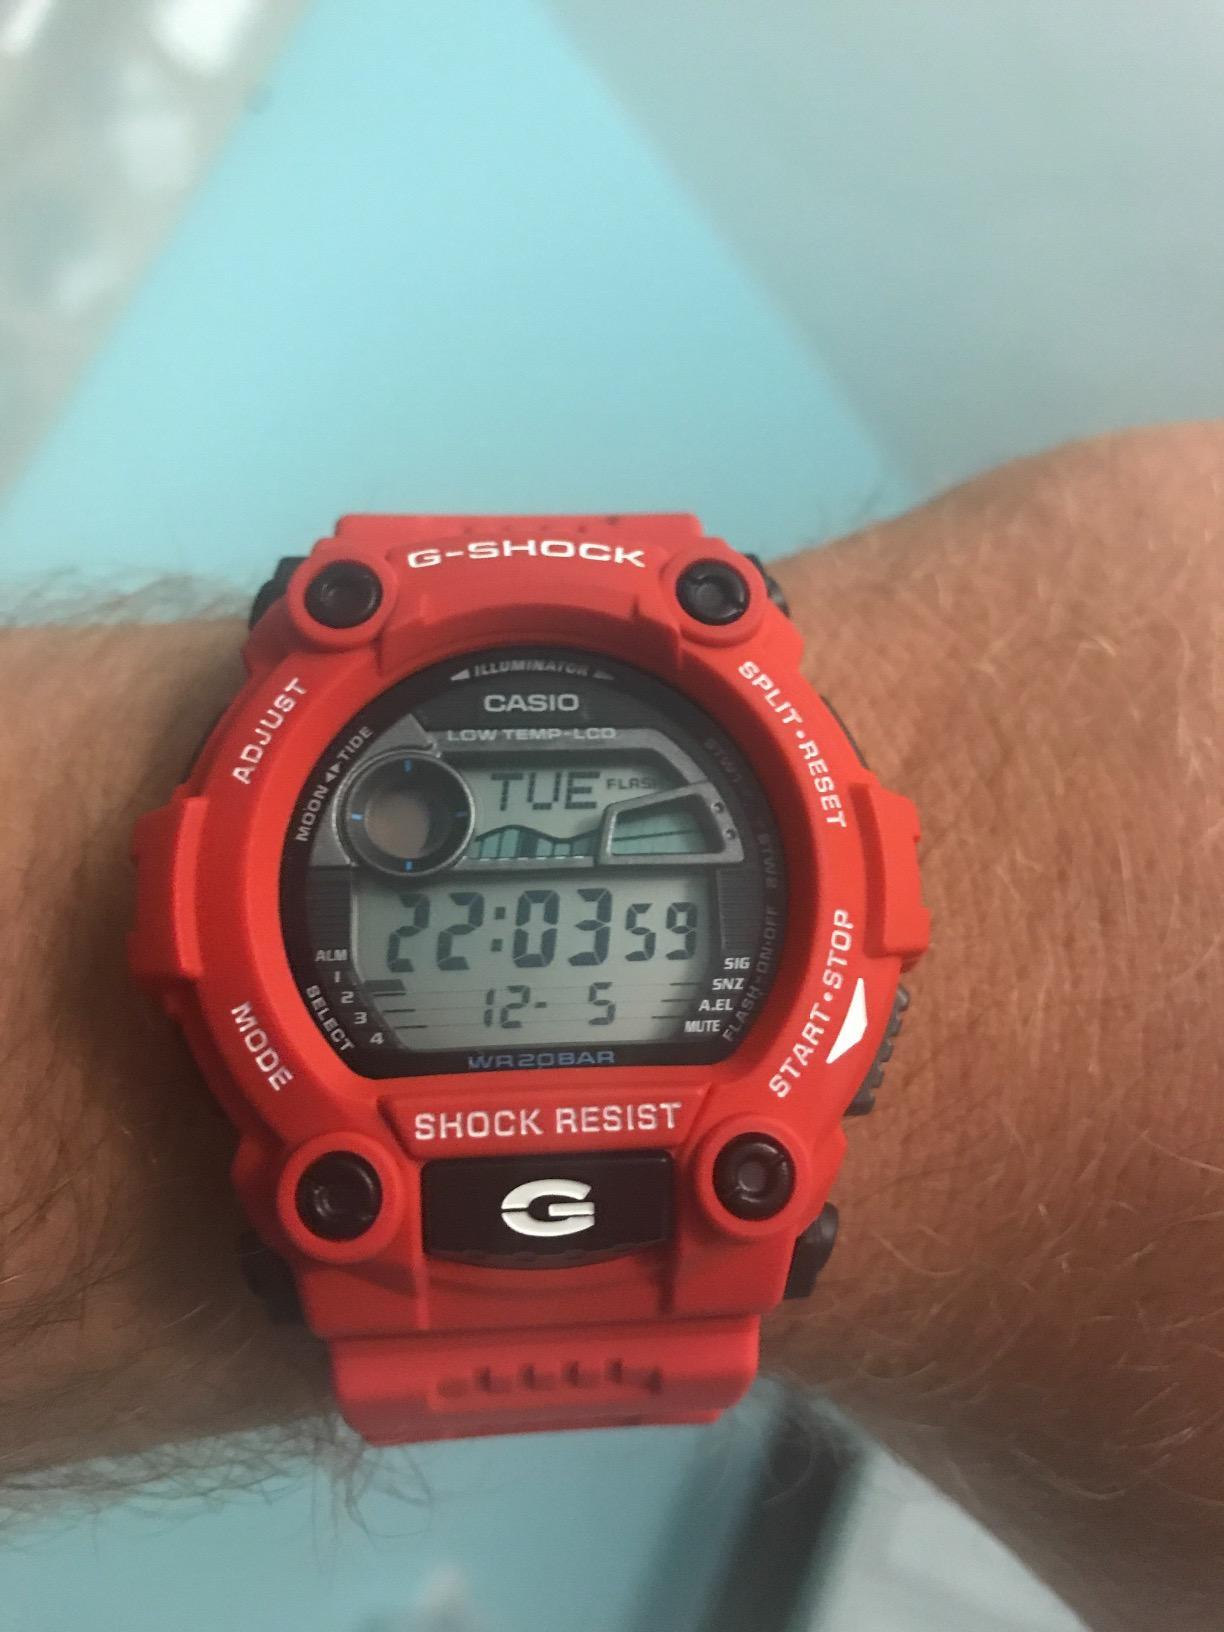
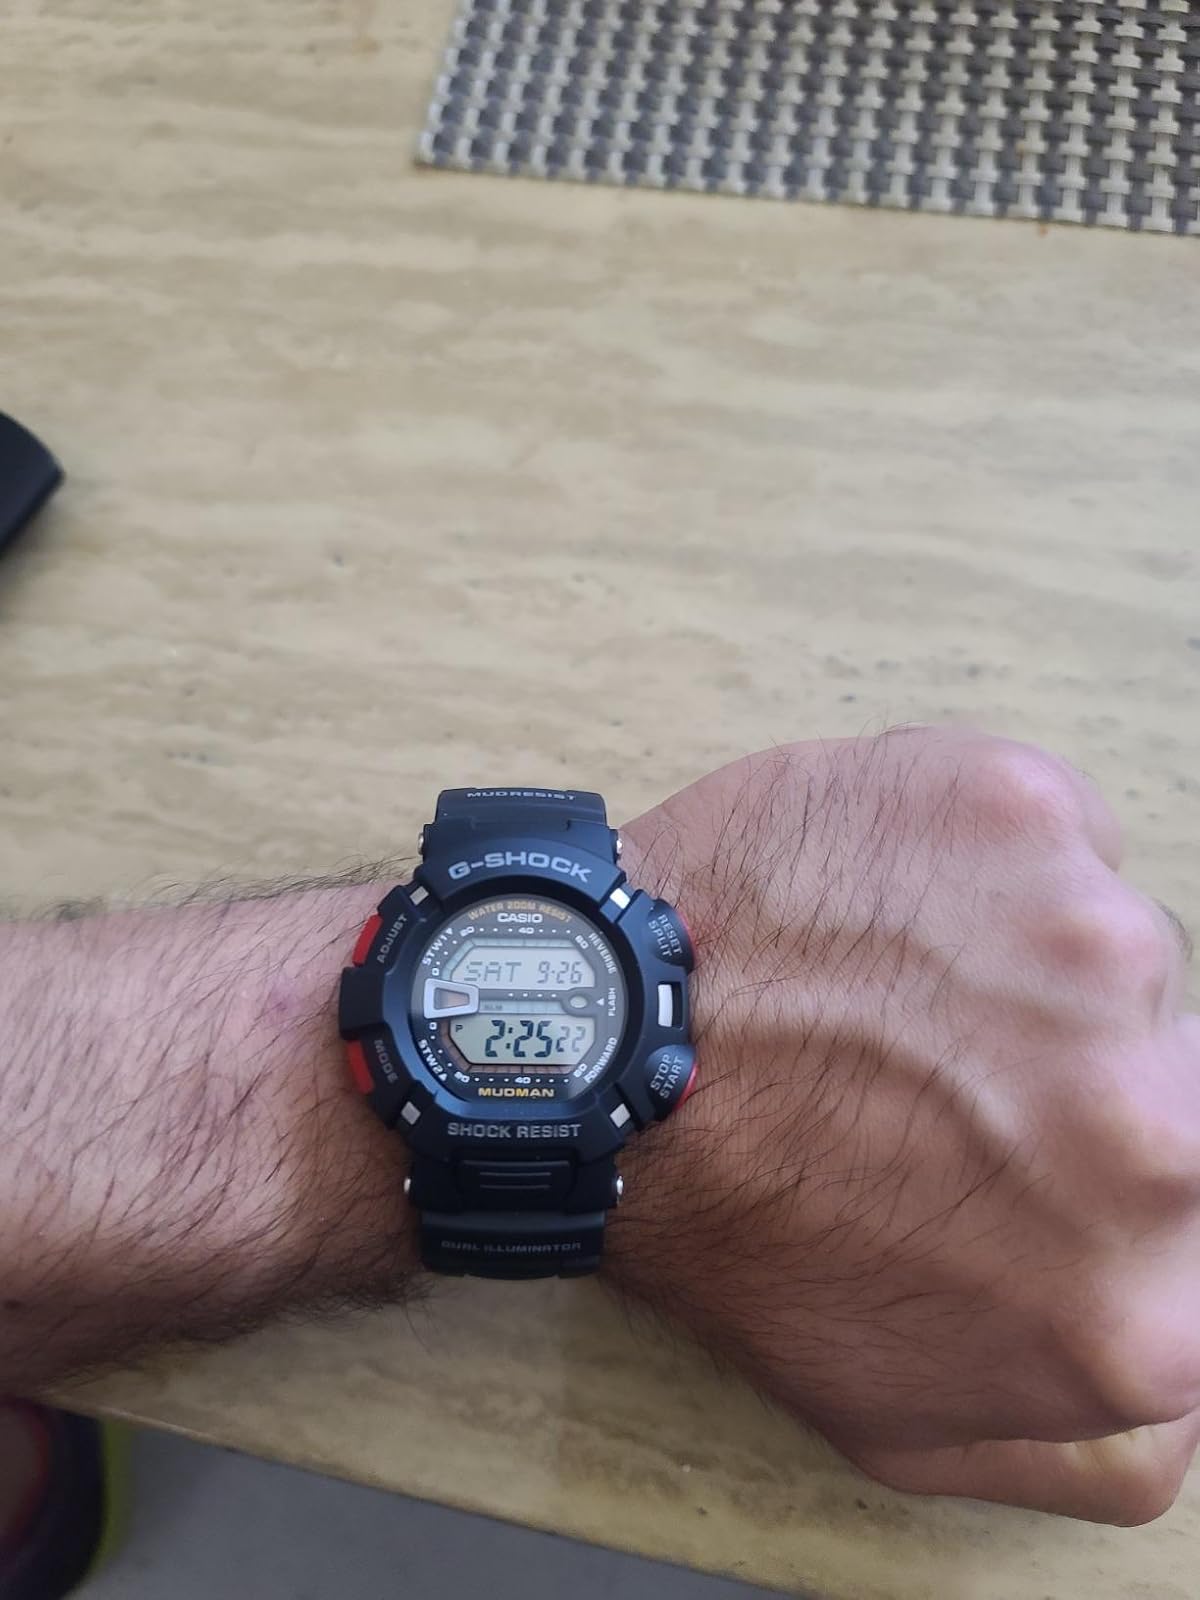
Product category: accessories_watch
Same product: no